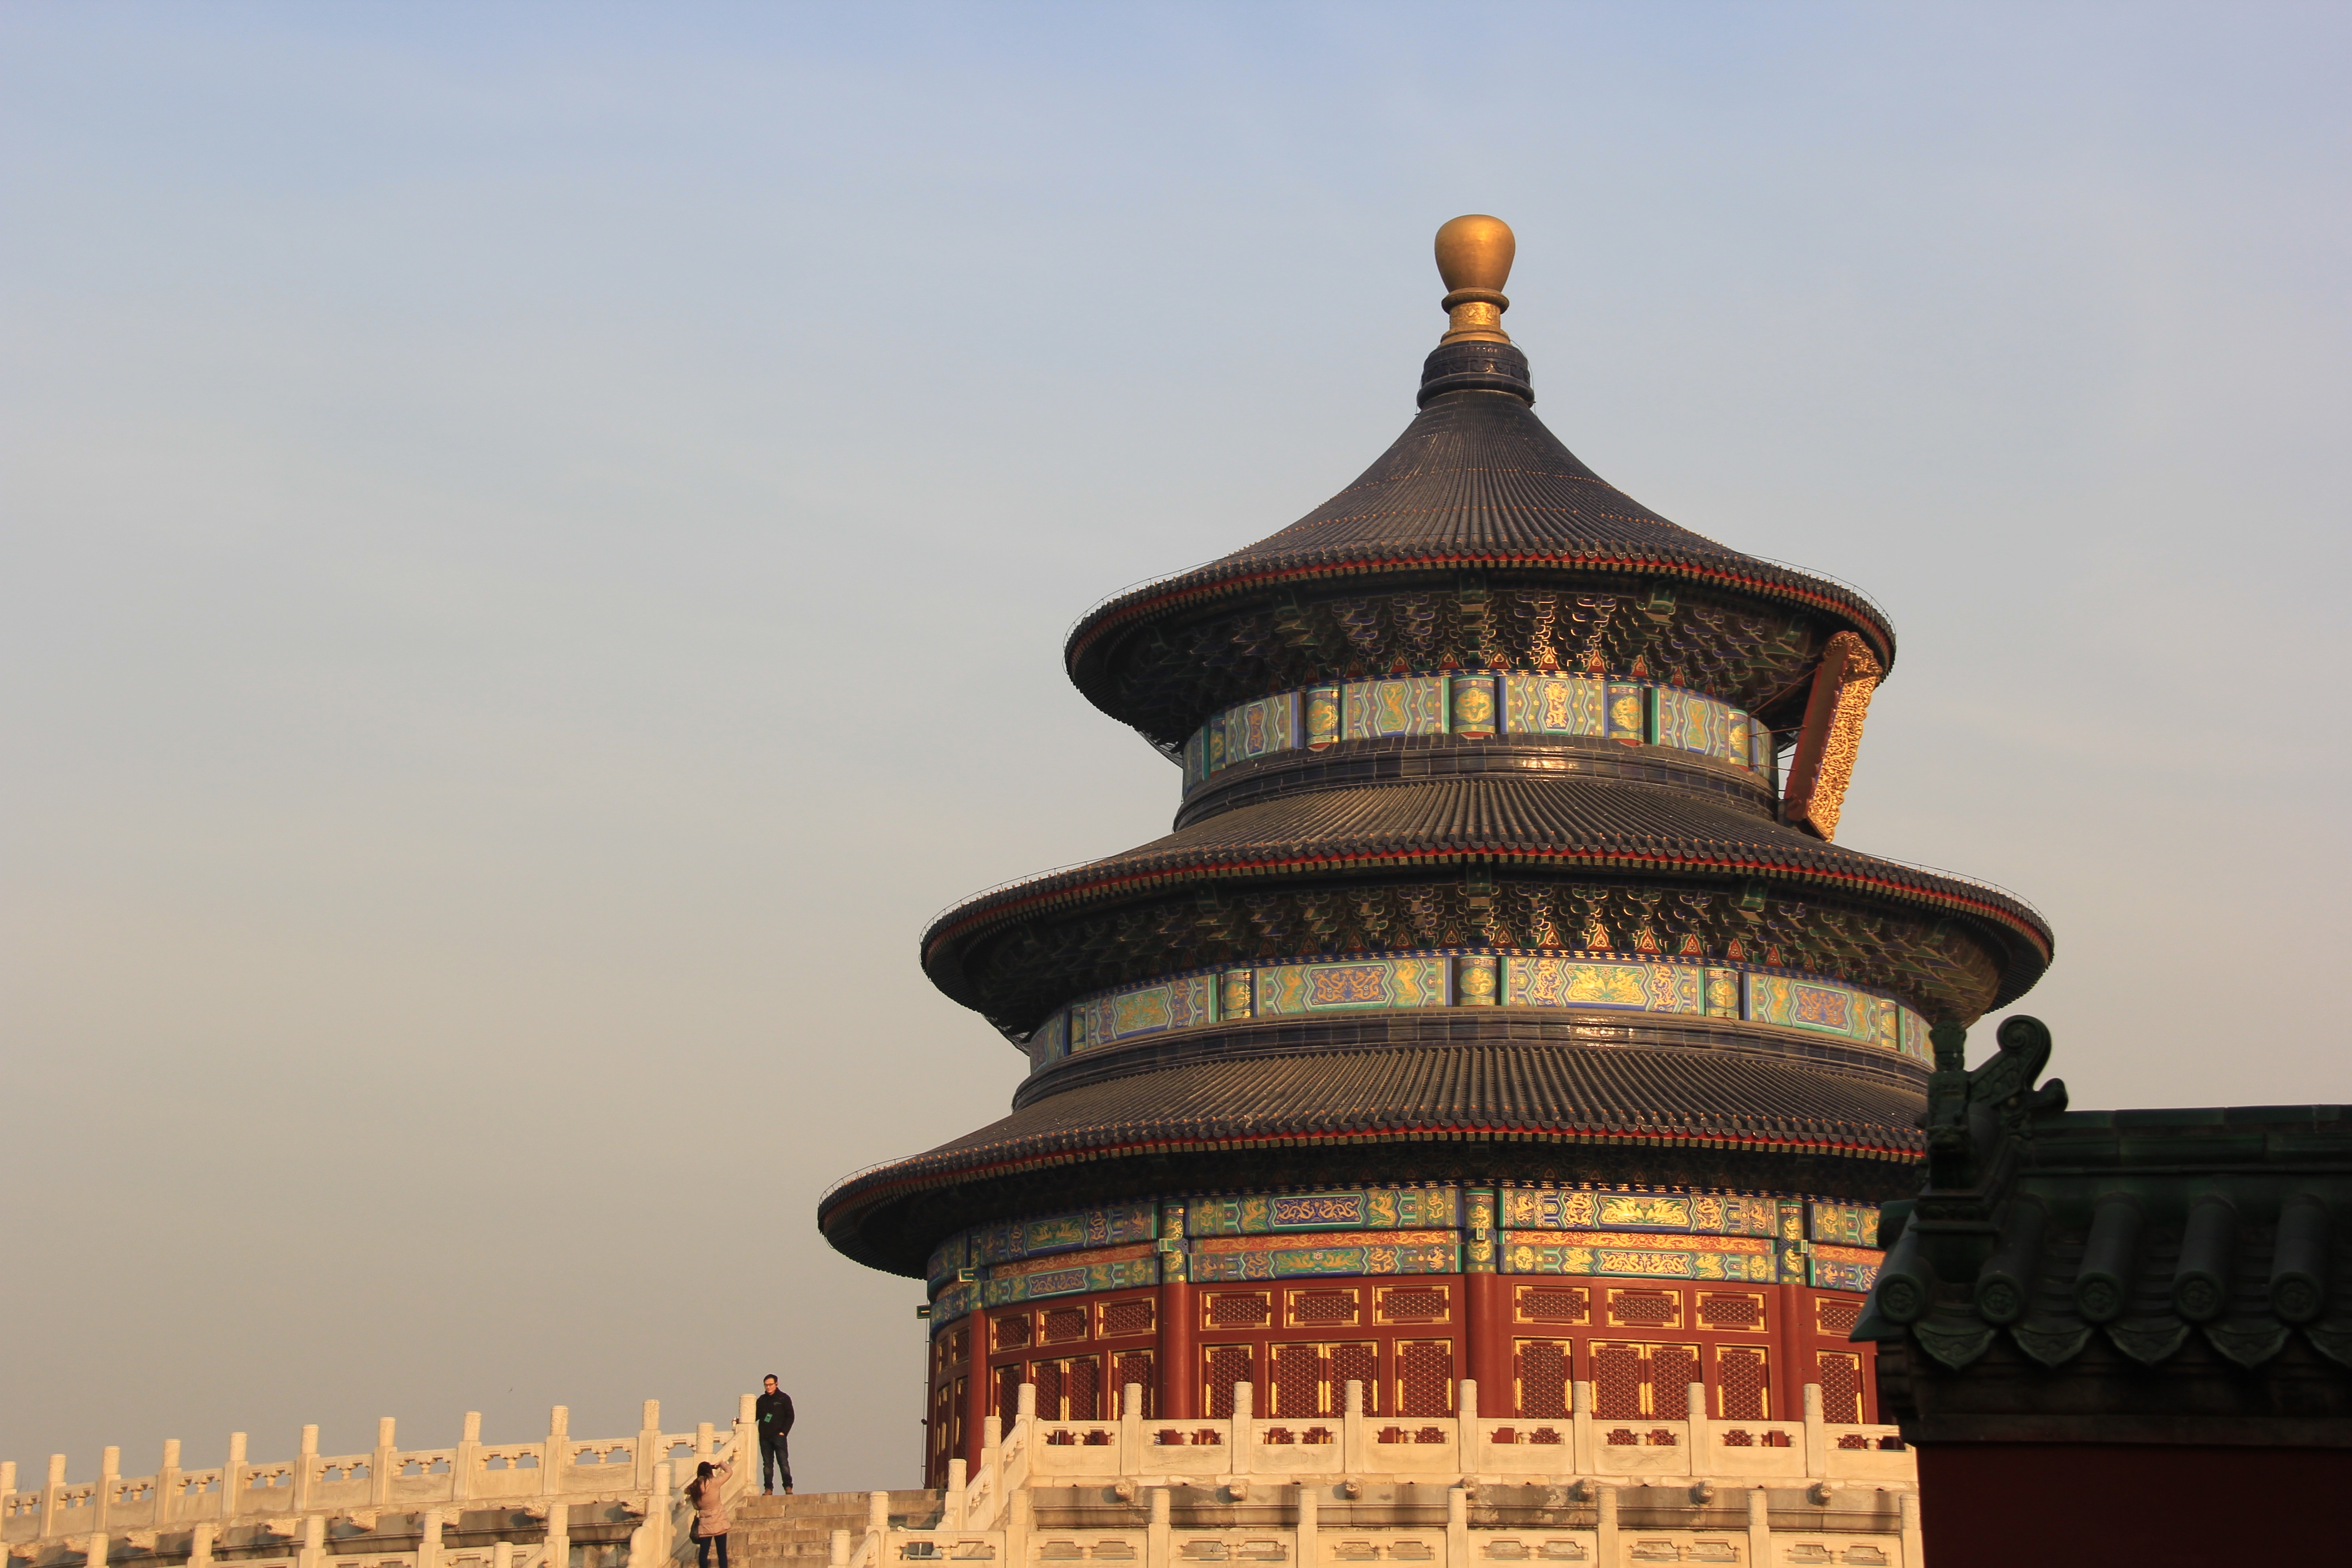
palace, tower, landmark, temple, beijing, china, spectacular, pagoda, the temple of heaven